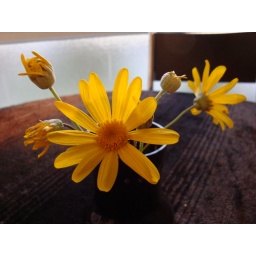
flowers I found yesterday near the house